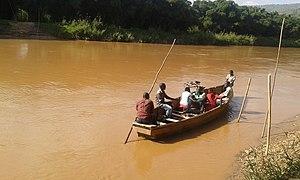
La Nyabarongo est une rivière du Rwanda dont la source est constituée par plusieurs petites rivières du sud-ouest du pays, dont les sources du Nil, dans la forêt de Nyungwe.